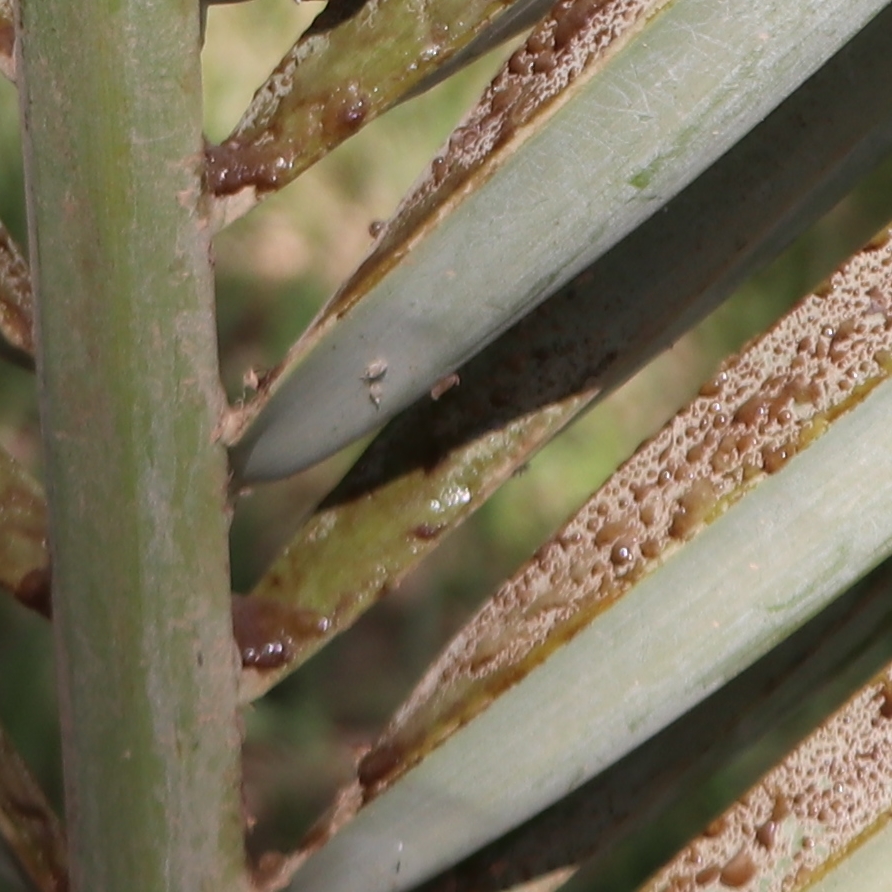
Label: Dubas